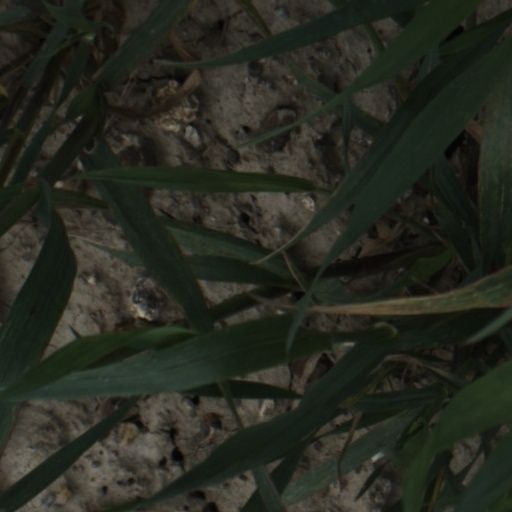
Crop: wheat